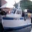
Label: ship